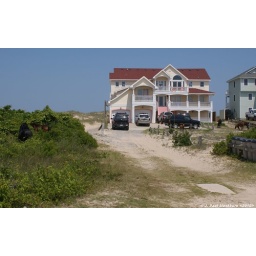
Home owners have to contend with wild horses roaming and eating the vegetation in their yards!